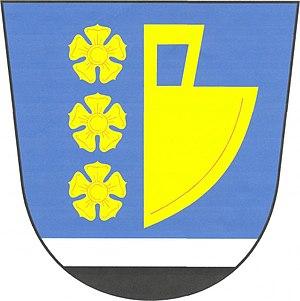
Víska u Jevíčka est une commune du district de Svitavy dans la région de Pardubice, en Tchéquie. Sa population s'élevait à 158 habitants en 2017.